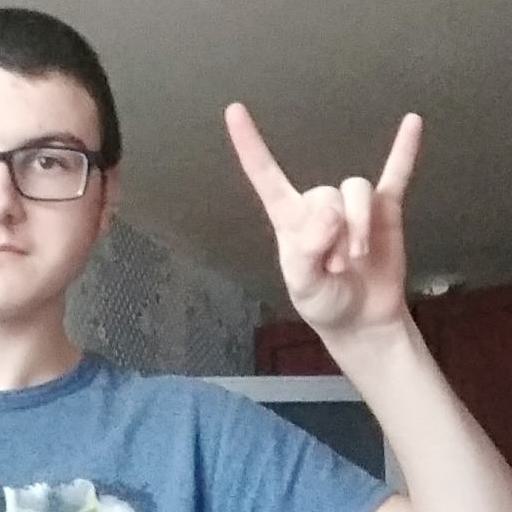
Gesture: rock